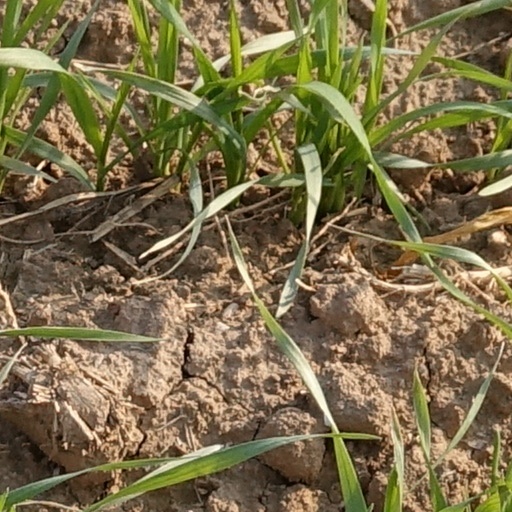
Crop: wheat